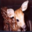
Label: deer